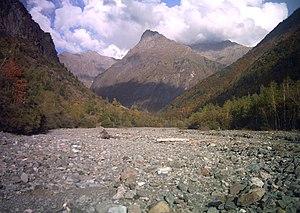
La Séveraissette à sec en fin d'été en aval de Molines. Comparer avec la même vue en mai (file:Séveraissette-08.JPG, dans cette même catégorie).
La Séveraissette est un cours d'eau des Hautes-Alpes, dans le Champsaur. C'est un affluent du Drac en rive droite, donc un contributeur du Rhône par l'Isère. Son cours est long de quatorze kilomètres. Elle se nomme la Muande à l'amont de Molines-en-Champsaur, et forme alors la limite du cœur du parc national des Écrins.